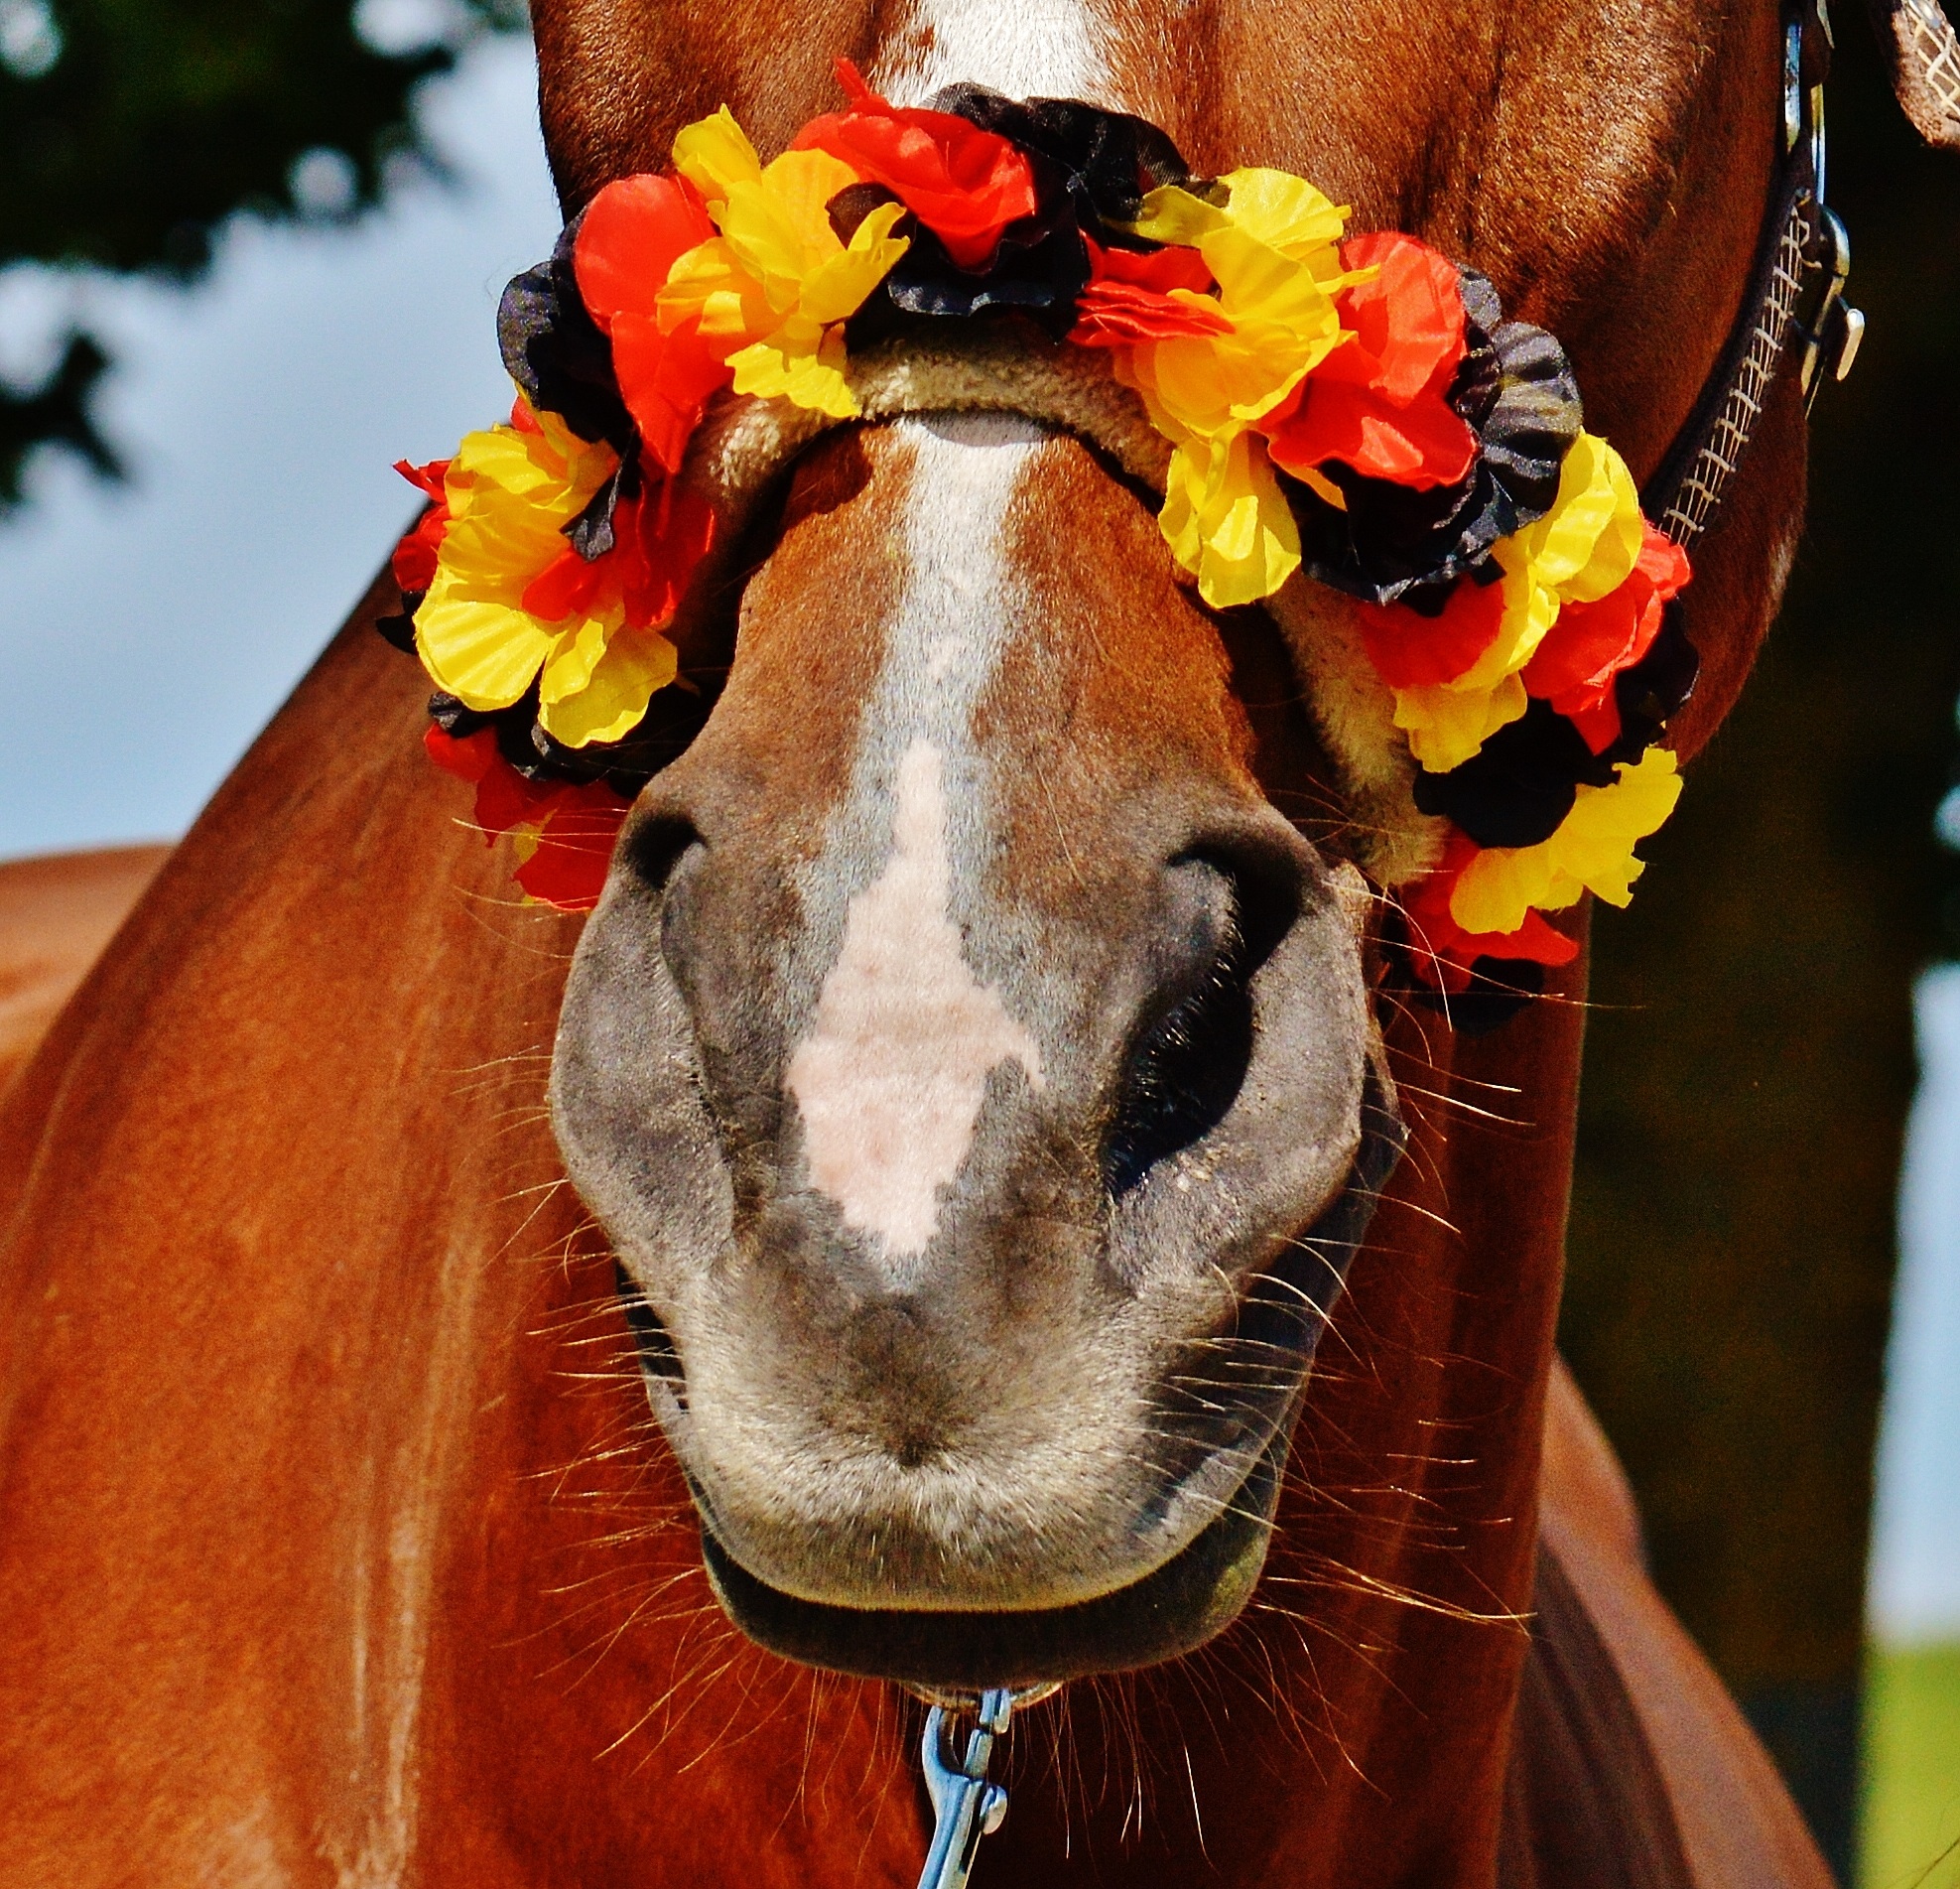
hair, sport, play, sweet, flower, cute, france, horse, mammal, football, stadium, 2016, competition, cap, em, funny, germany, tournament, world championship, european championship